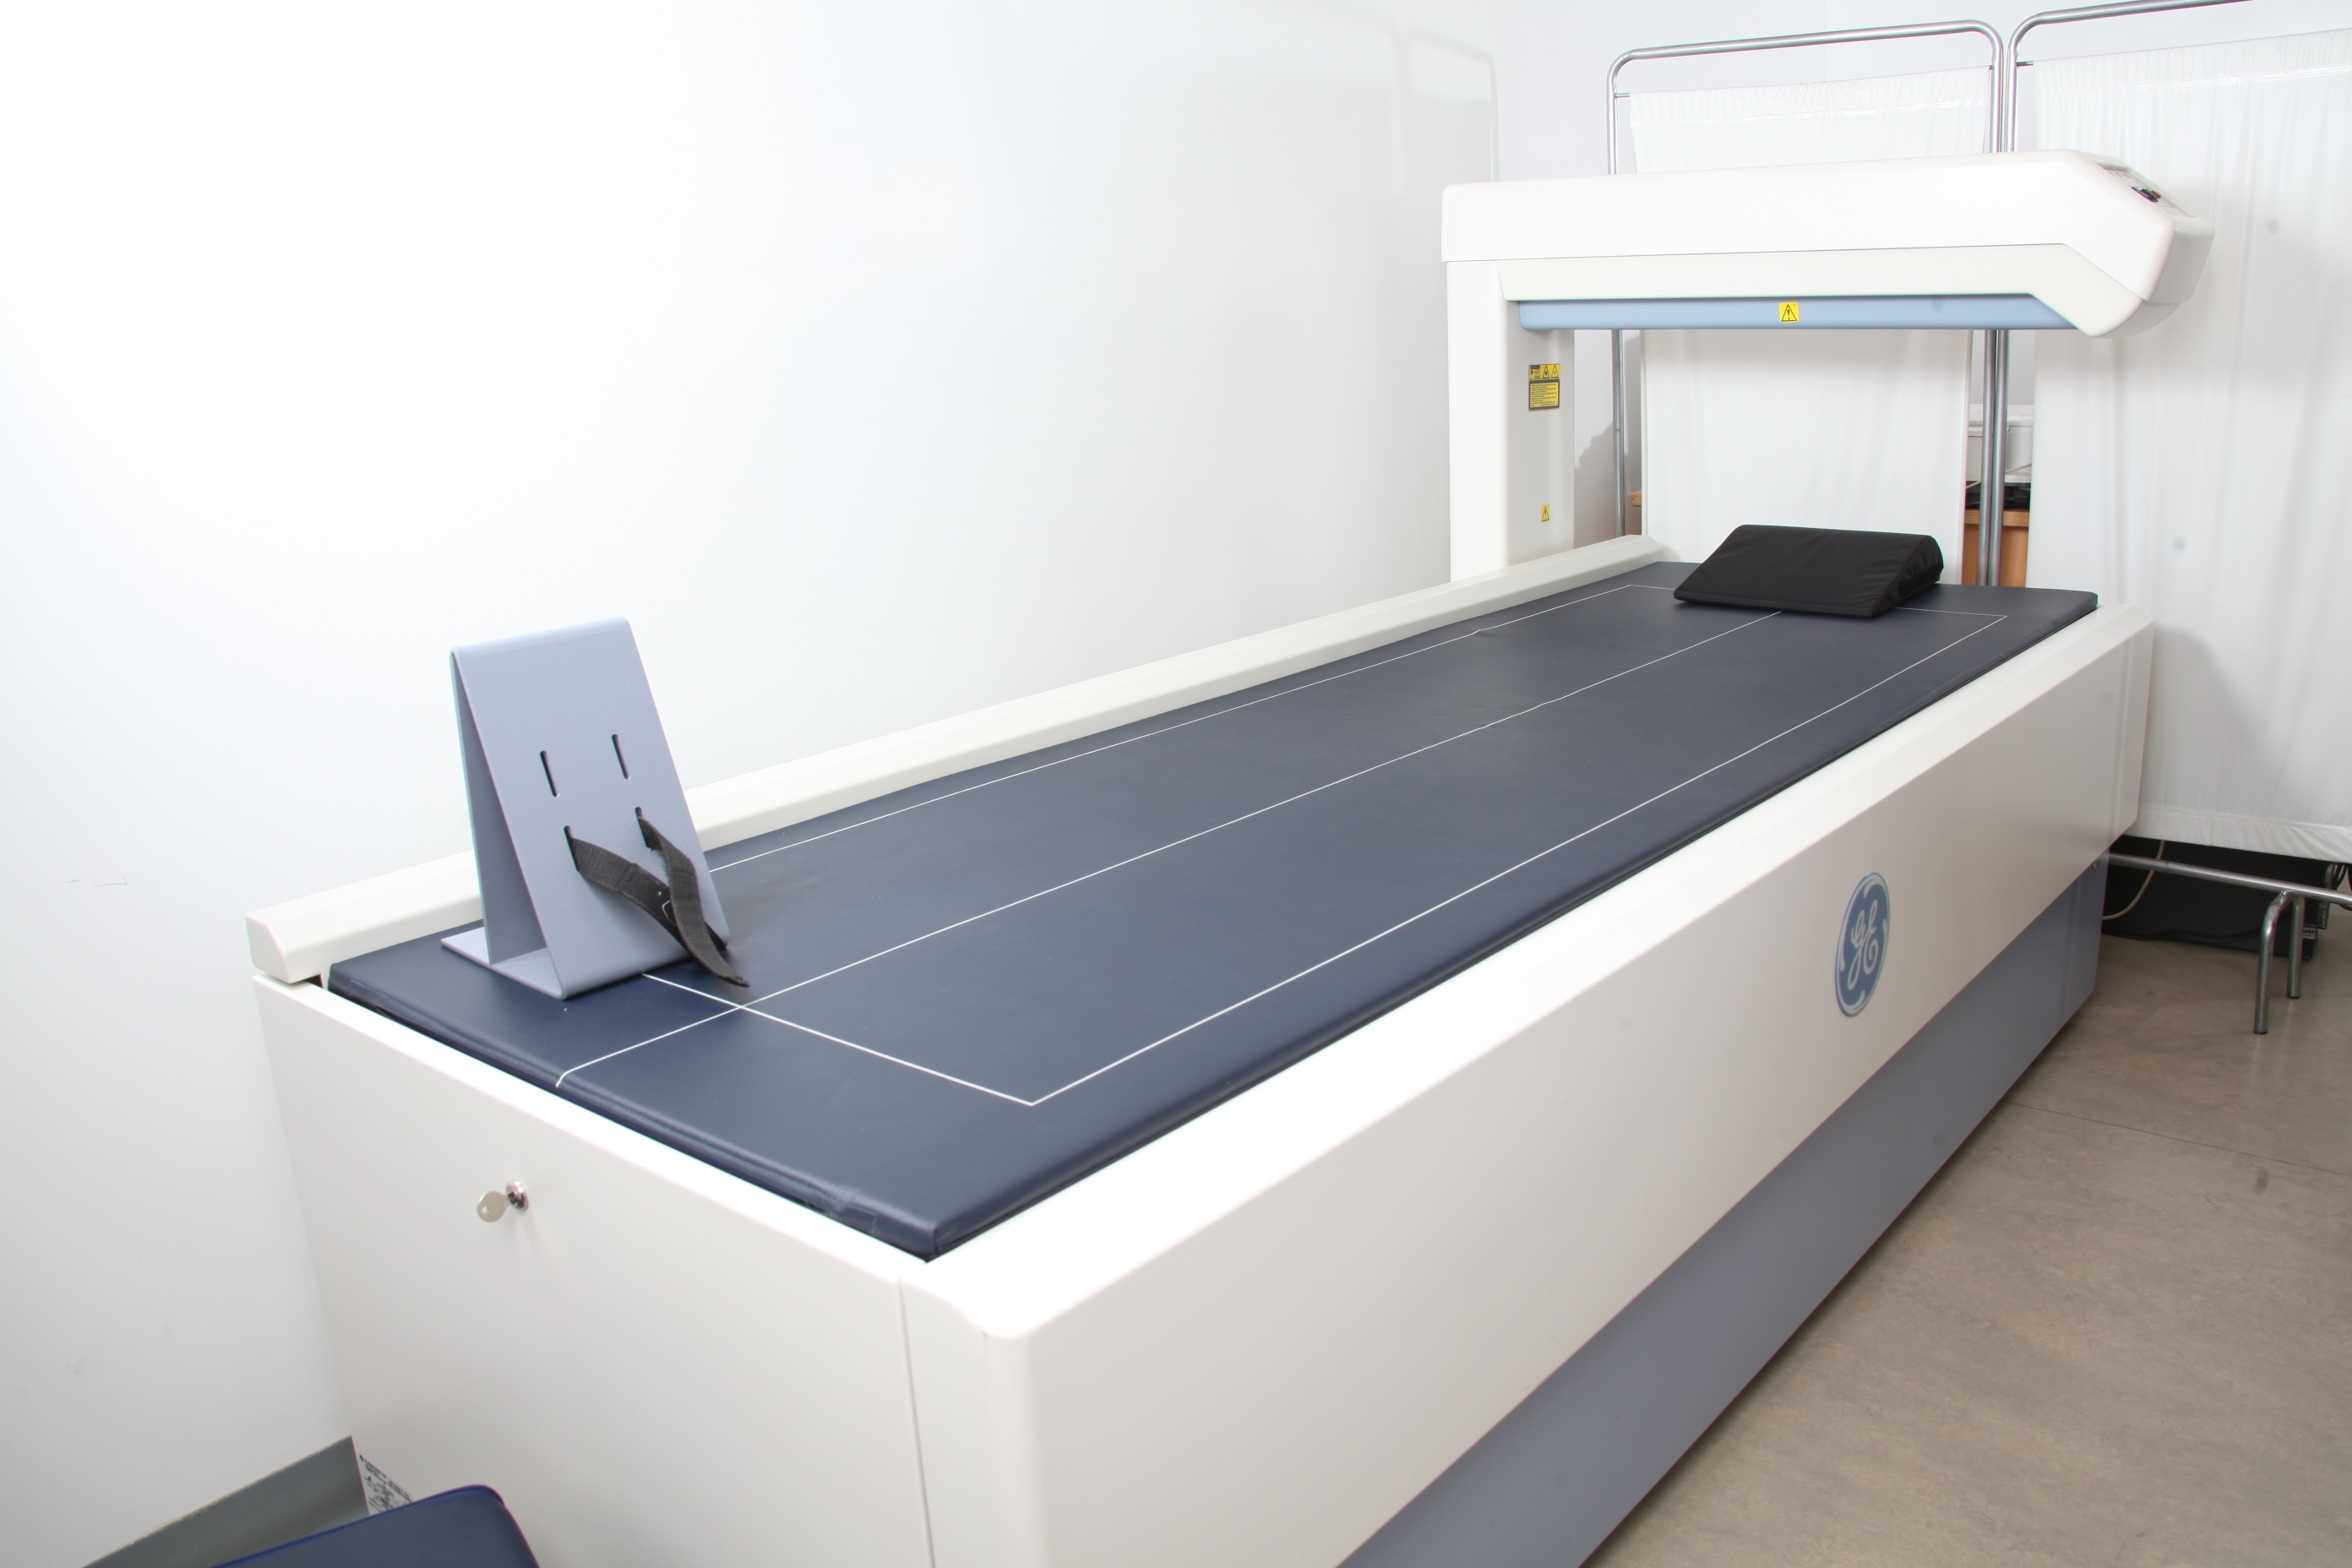
furniture, laser, bed, hospital, bones, treatment, analysis, cure, disease, i am a student, densitometer, medical imaging